Mama Jack

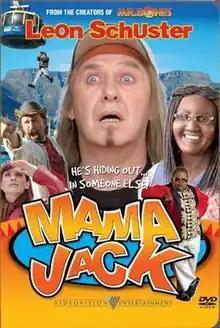
DVD cover

Mama Jack is a 2005 South African comedy film by Leon Schuster. It was directed by Gray Hofmeyr and distributed by Nu Metro. It is one of Leon Schuster's most successful films.